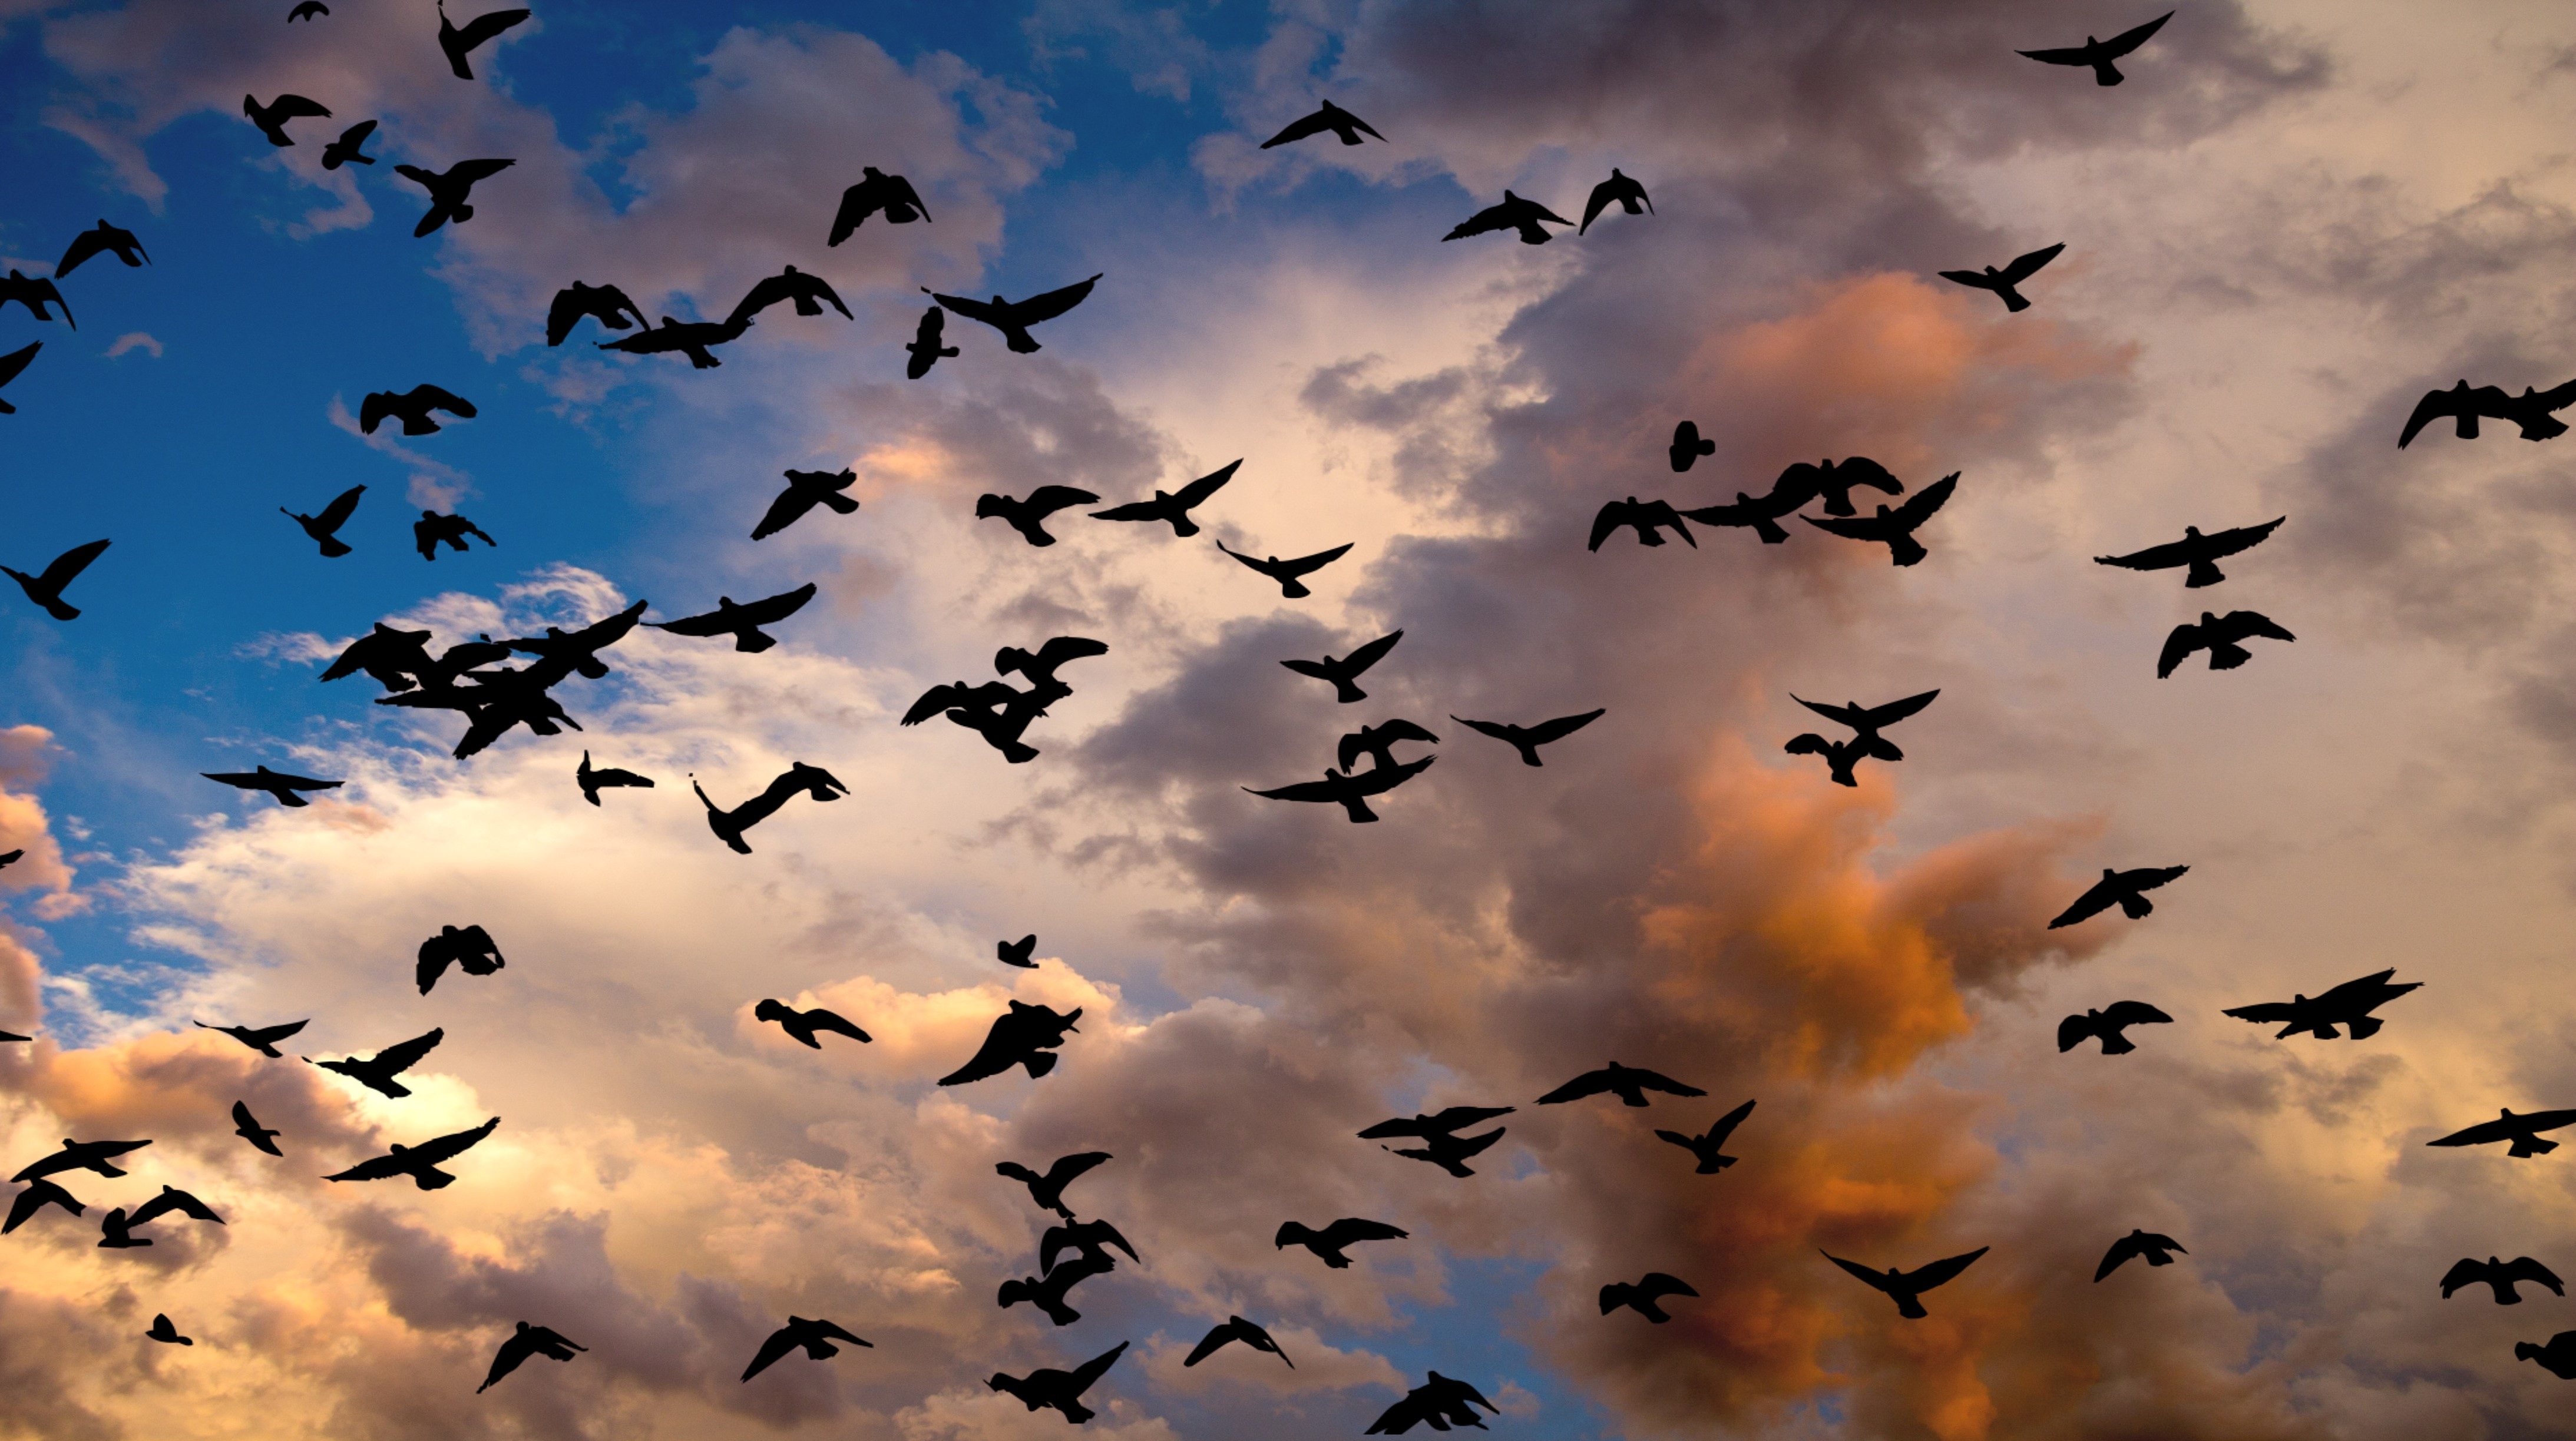
nature, bird, cloud, group, sky, sunlight, atmosphere, flock, autumn, birds, clouds, migration, bird migration, evening red, meteorological phenomenon, stock photography, ecoregion, animal migration, group of birds